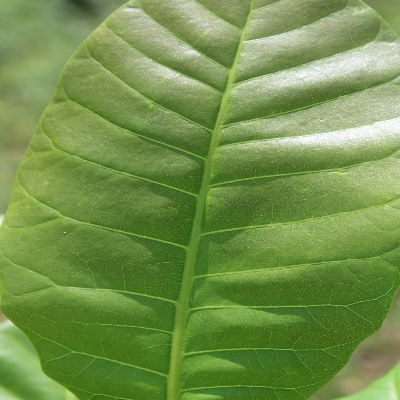
Crop: Cashew
Condition: healthy